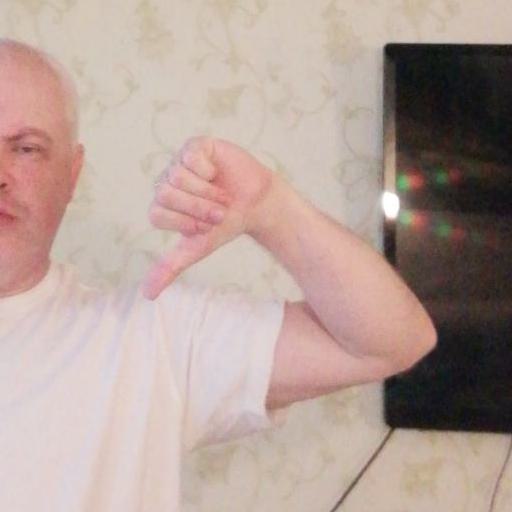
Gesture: dislike